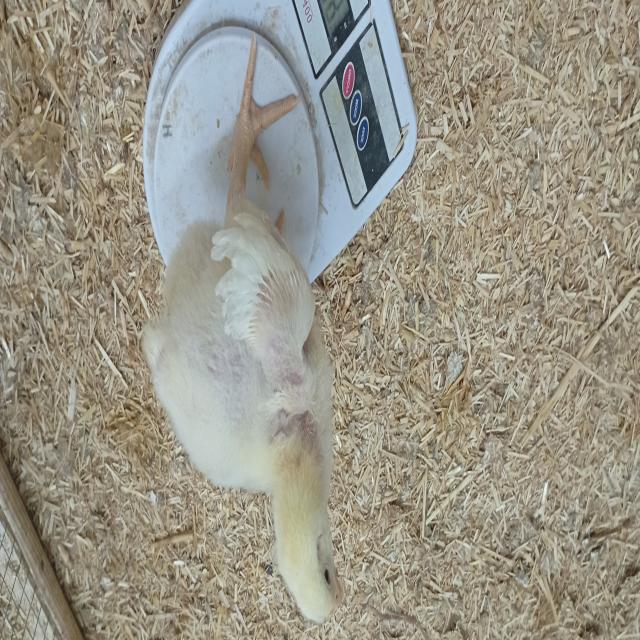
Weight: 408 g